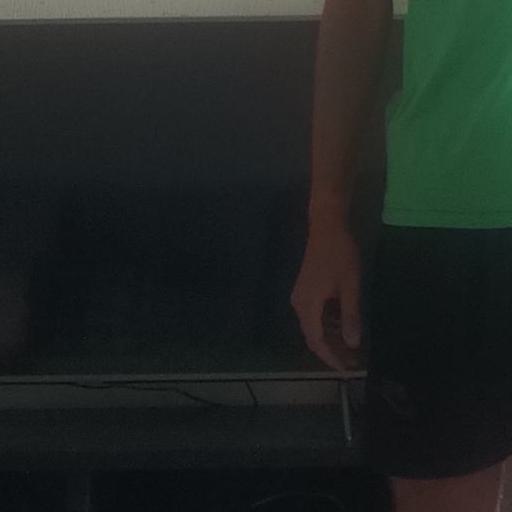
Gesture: no_gesture